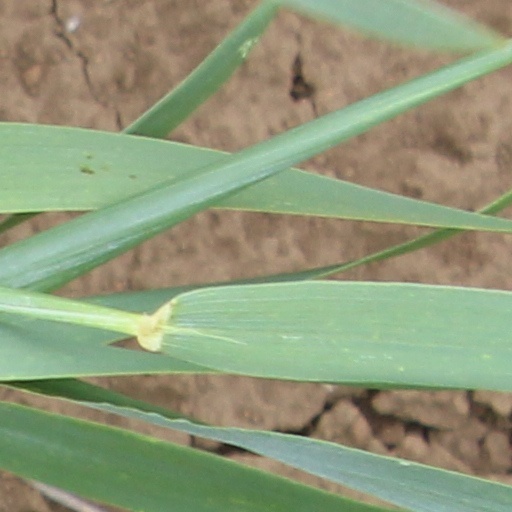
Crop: wheat